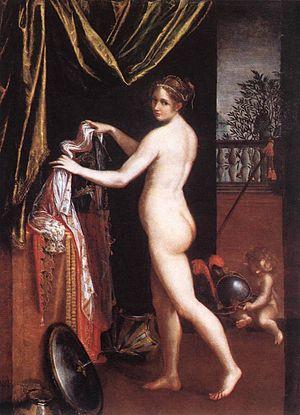
Lavinia Fontana, connue aussi sous le nom de Lavinia Zappi, est une peintre italienne maniériste de l'école romaine.